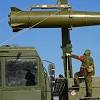
Label: Iskander